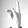
ASL letter: K